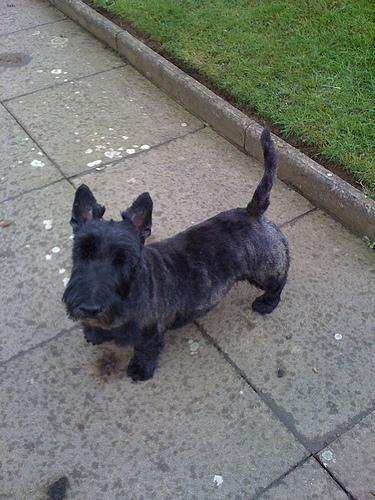
scottish terrier